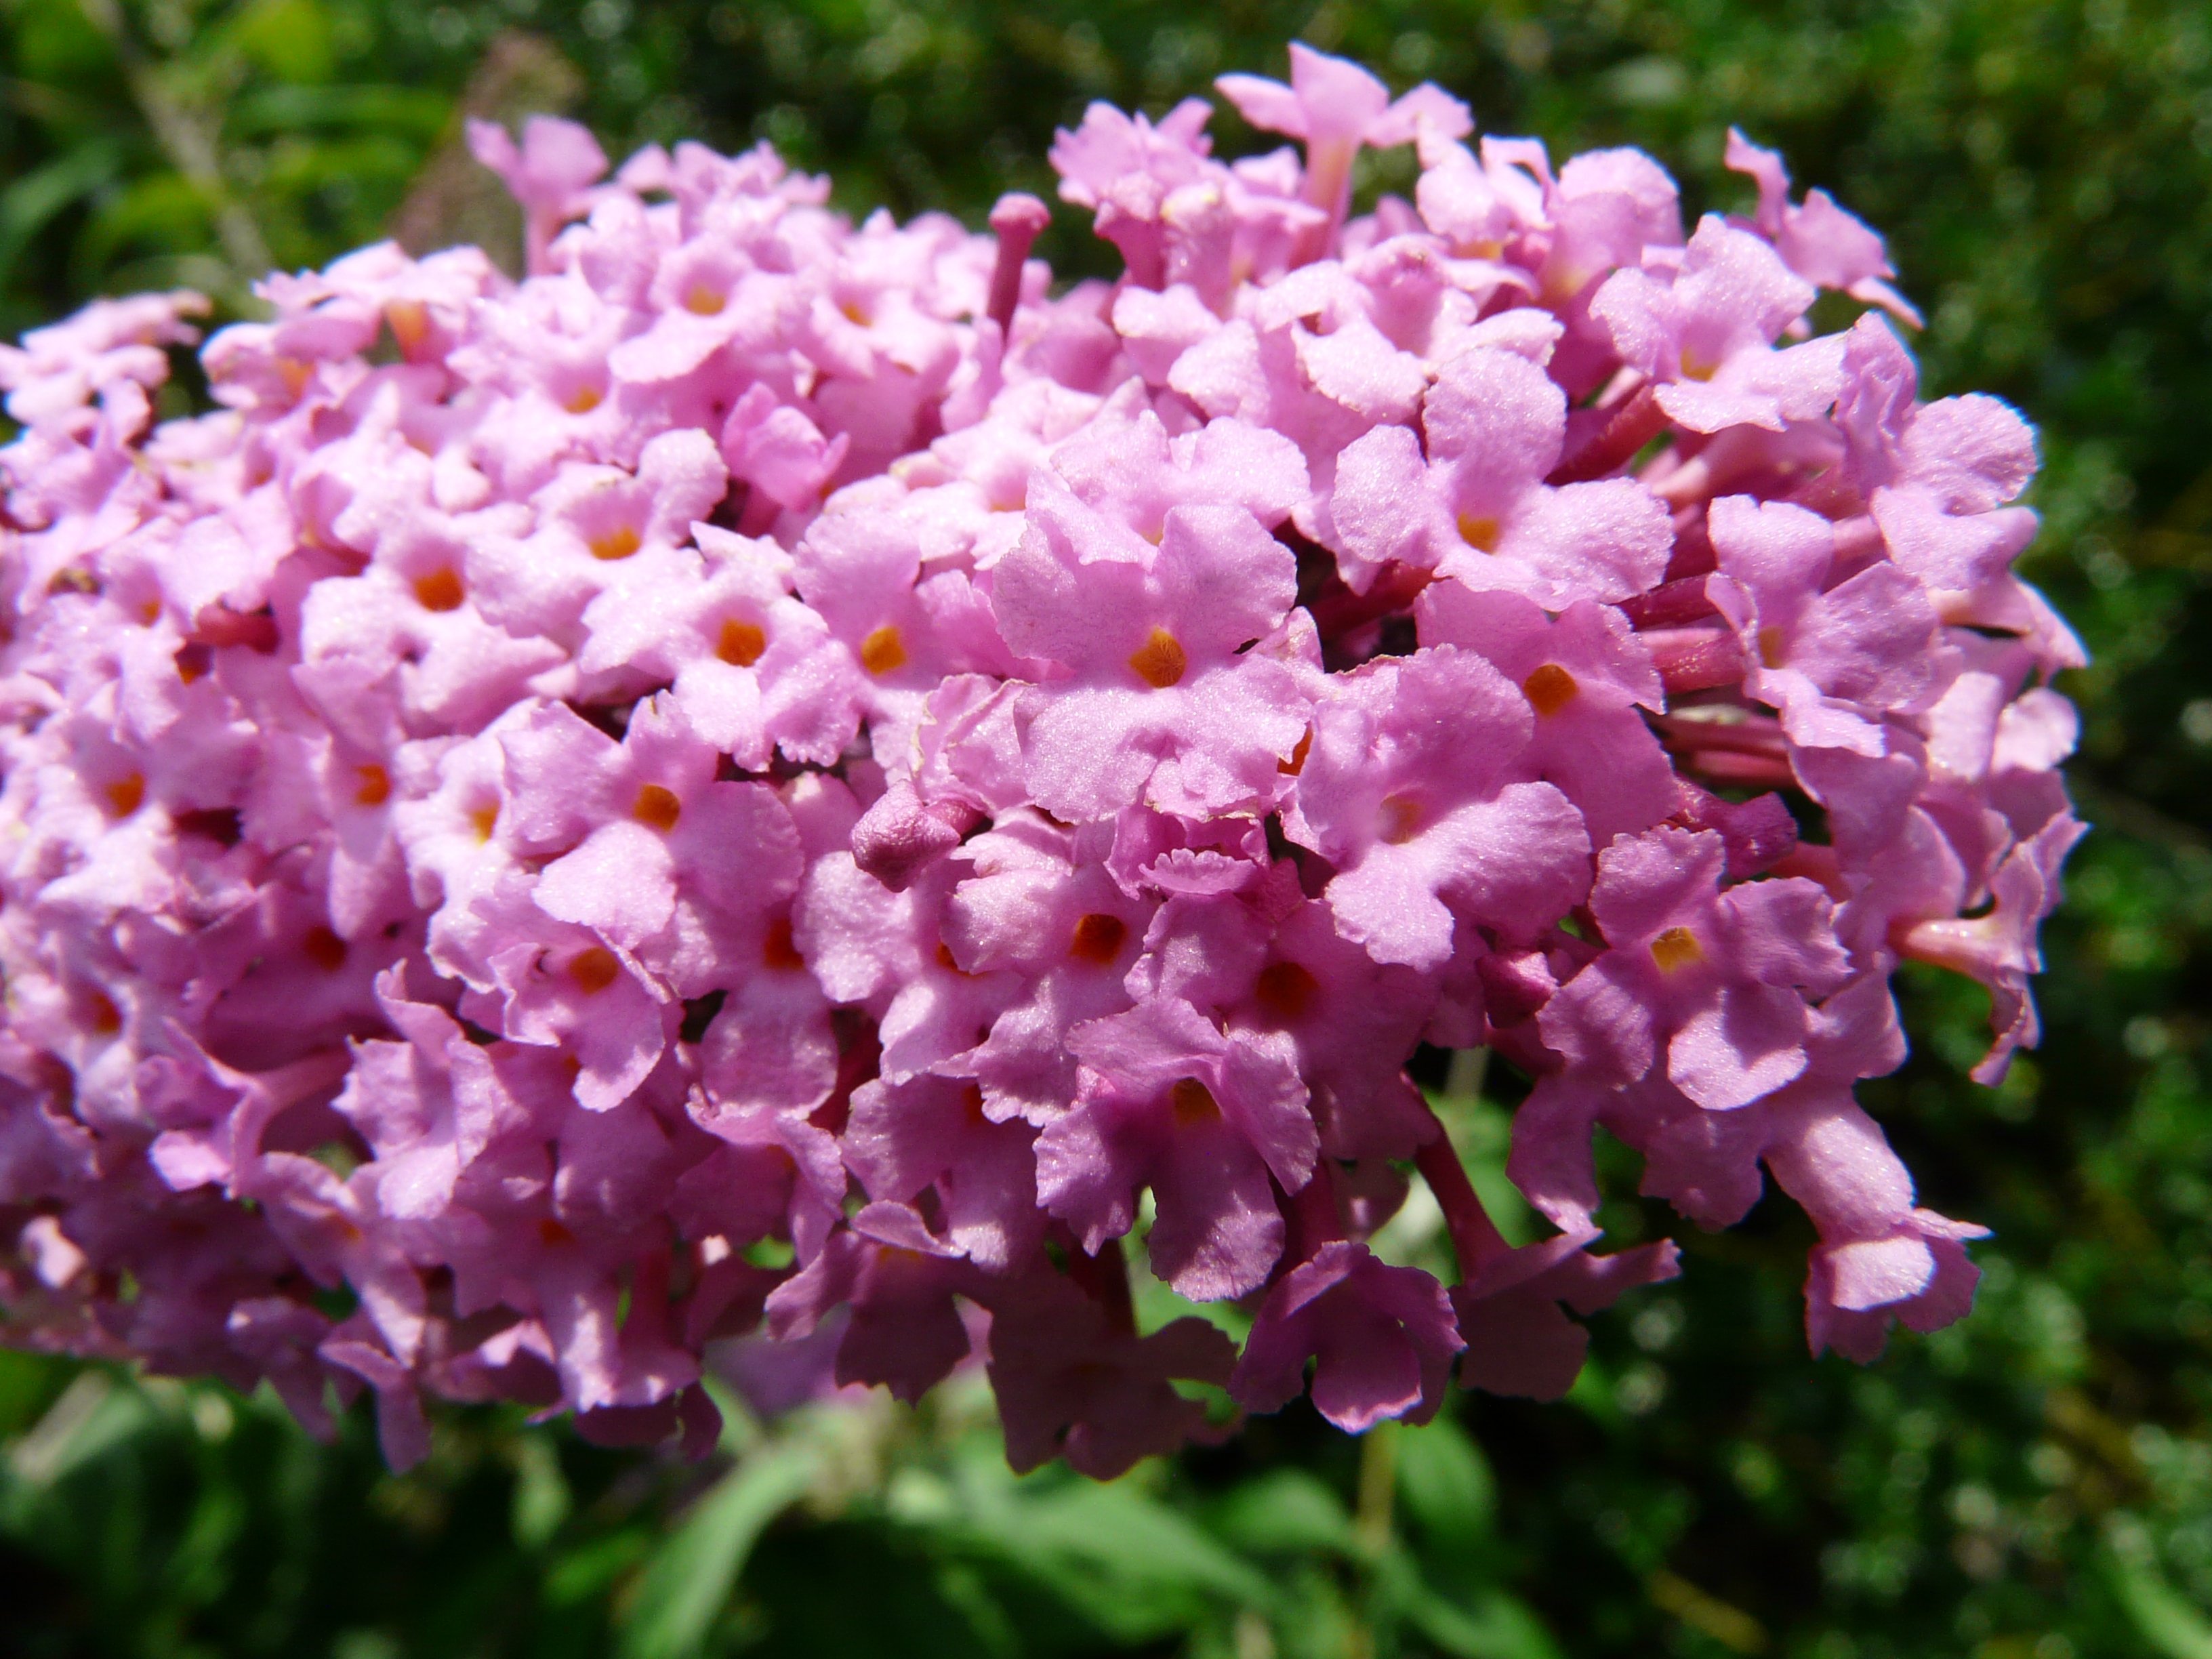
blossom, plant, flower, petal, summer, botany, colorful, flora, wildflower, shrub, beautiful, lilac, flowering plant, summer lilac, buddleja, annual plant, land plant